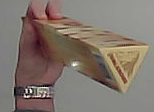
Product: toblerone_white